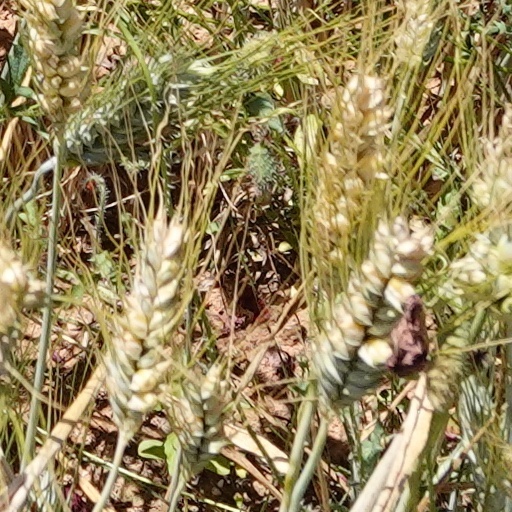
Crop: wheat